Pride Bands Alliance

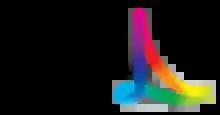
Current Pride Band Alliance logo

Pride Bands Alliance is an international network of LGBTQ+ and affirming community bands founded in 1982 as the Lesbian and Gay Bands of America. The organization supports local bands by providing a network for communication, hosting annual conferences, and providing the opportunity for members to perform in massed band performances in major events throughout the world.